The Late Late Show (Irish talk show)

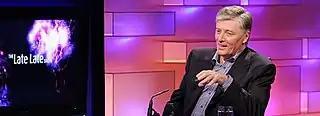
Pat Kenny on the new set as launched in September 2007

RTÉ launched the last revamp while Kenny was the host on Friday 7 September 2007, introducing a new set but retaining the title sequence in use since 2003. Designed by Darragh Treacy of RTÉ Production Design, that set consisted of metal, timber and polycarbonate, with carpet as a floor covering; it made for a more complex and layered background than the previous arrangement and was heavily dependent on saturated lighting and modern construction materials. According to Treacy: "I wanted something contemporary that would be architectural and structural, [for example] the horizontal lines and boxes that you see running throughout the set. [...] The back wall of the [chat area] has textured panels which just take the light beautifully and give a great three-dimensional effect. Then the polycarbonate boxes sit in front of that. The fins – the large timber sections – to the left of the chat area are replicated in the entertainment area as well, and are large pieces of timber with a paint finish that take the light."